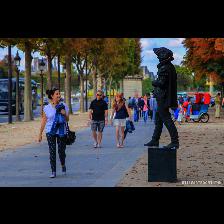
Label: Human